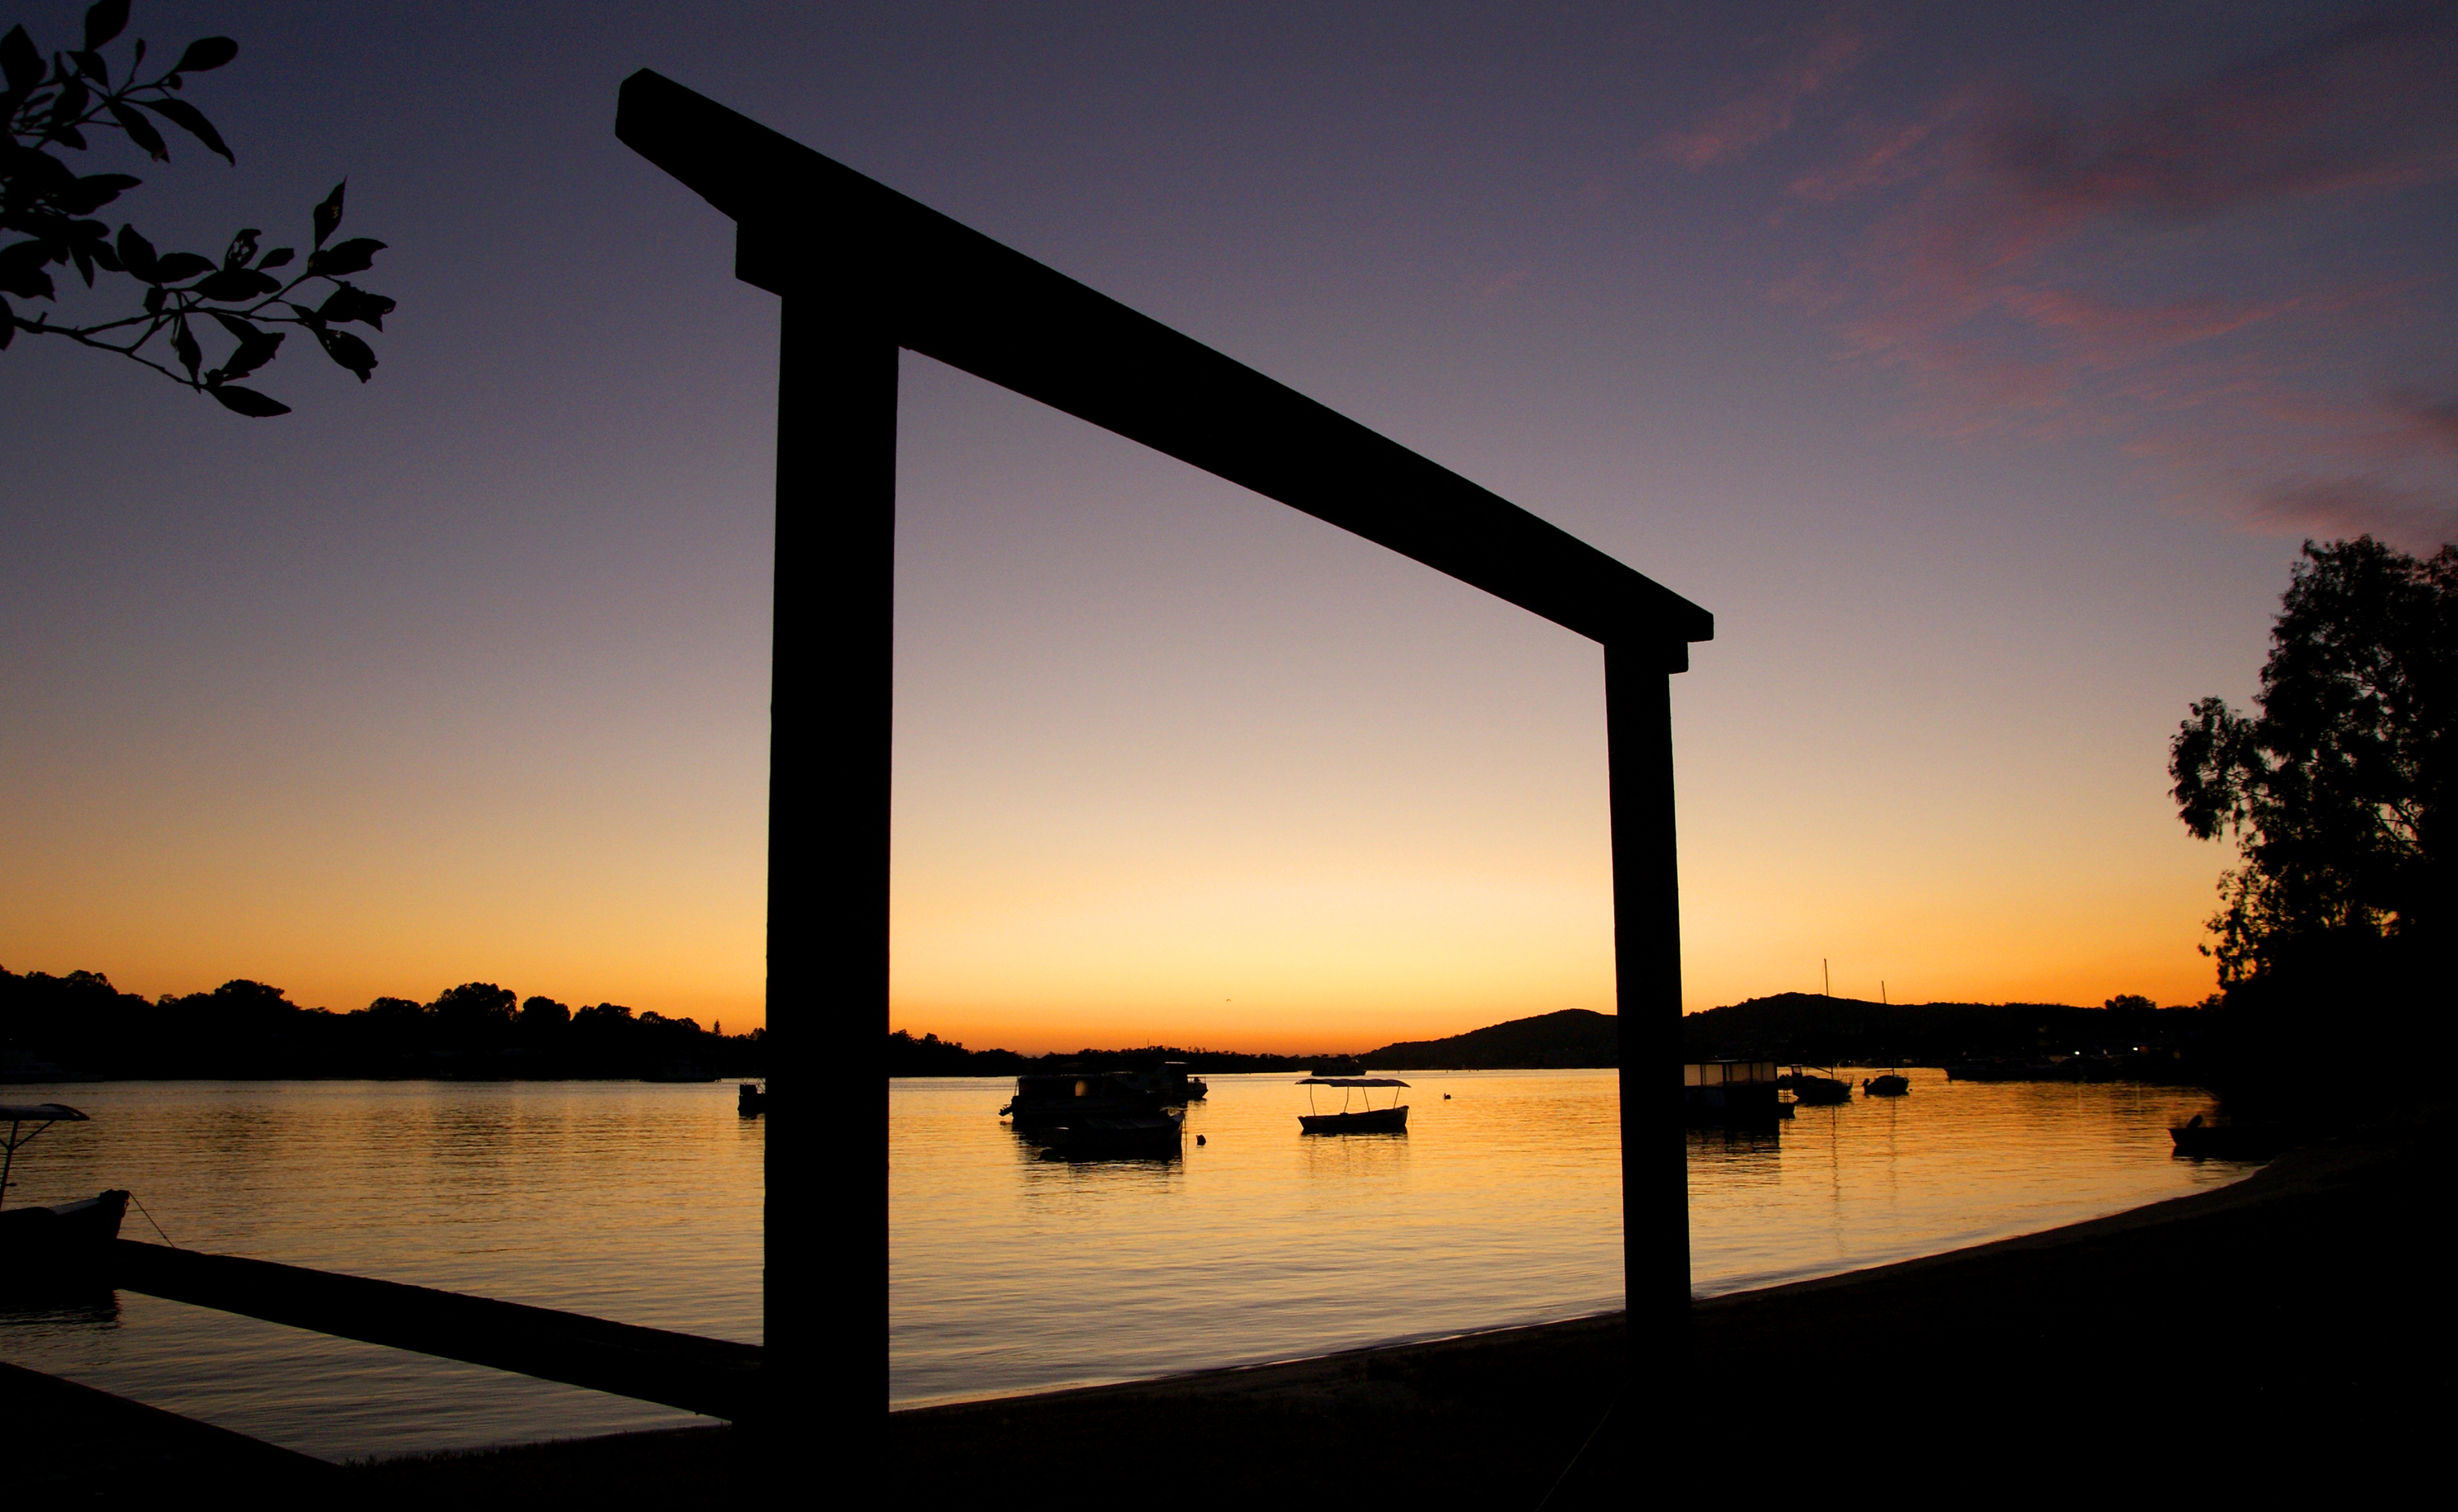
sea, horizon, cloud, sky, sun, sunrise, sunset, sunlight, morning, dawn, river, dusk, evening, reflection, australia, boats, sonyalpha, queensland, noosa, afterglow